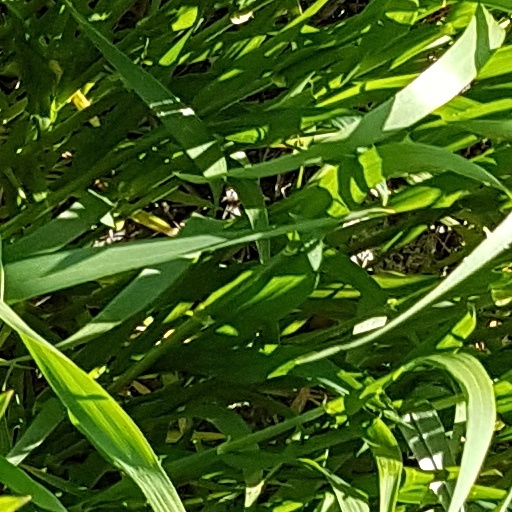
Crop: wheat